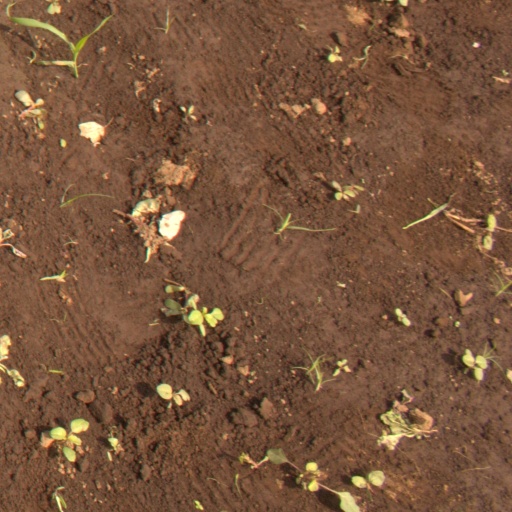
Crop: soybean